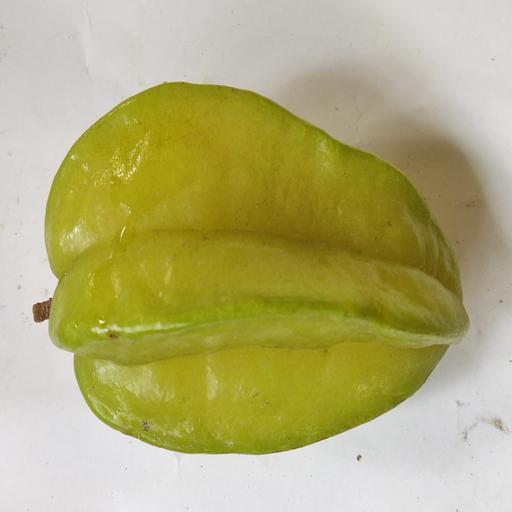
Crop type: Carambola